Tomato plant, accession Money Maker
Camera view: horizontal (90 deg, fisheye); turntable rotation: 0 degrees
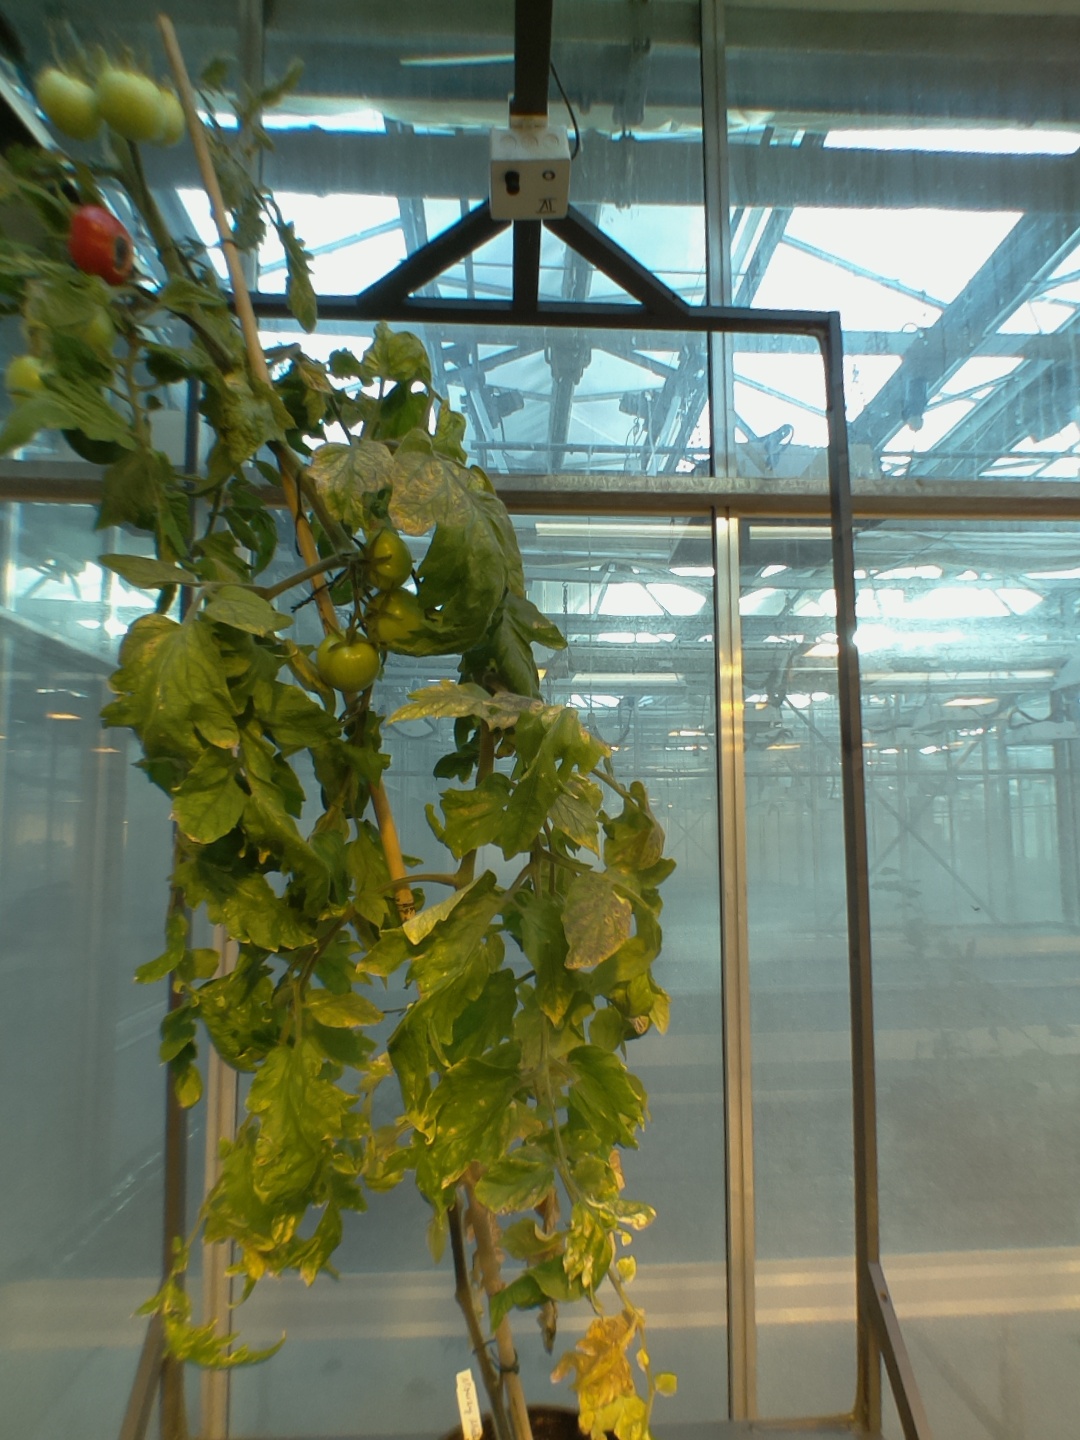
BBCH growth stage 82: 20%-30% of fruits show typical fully ripe color